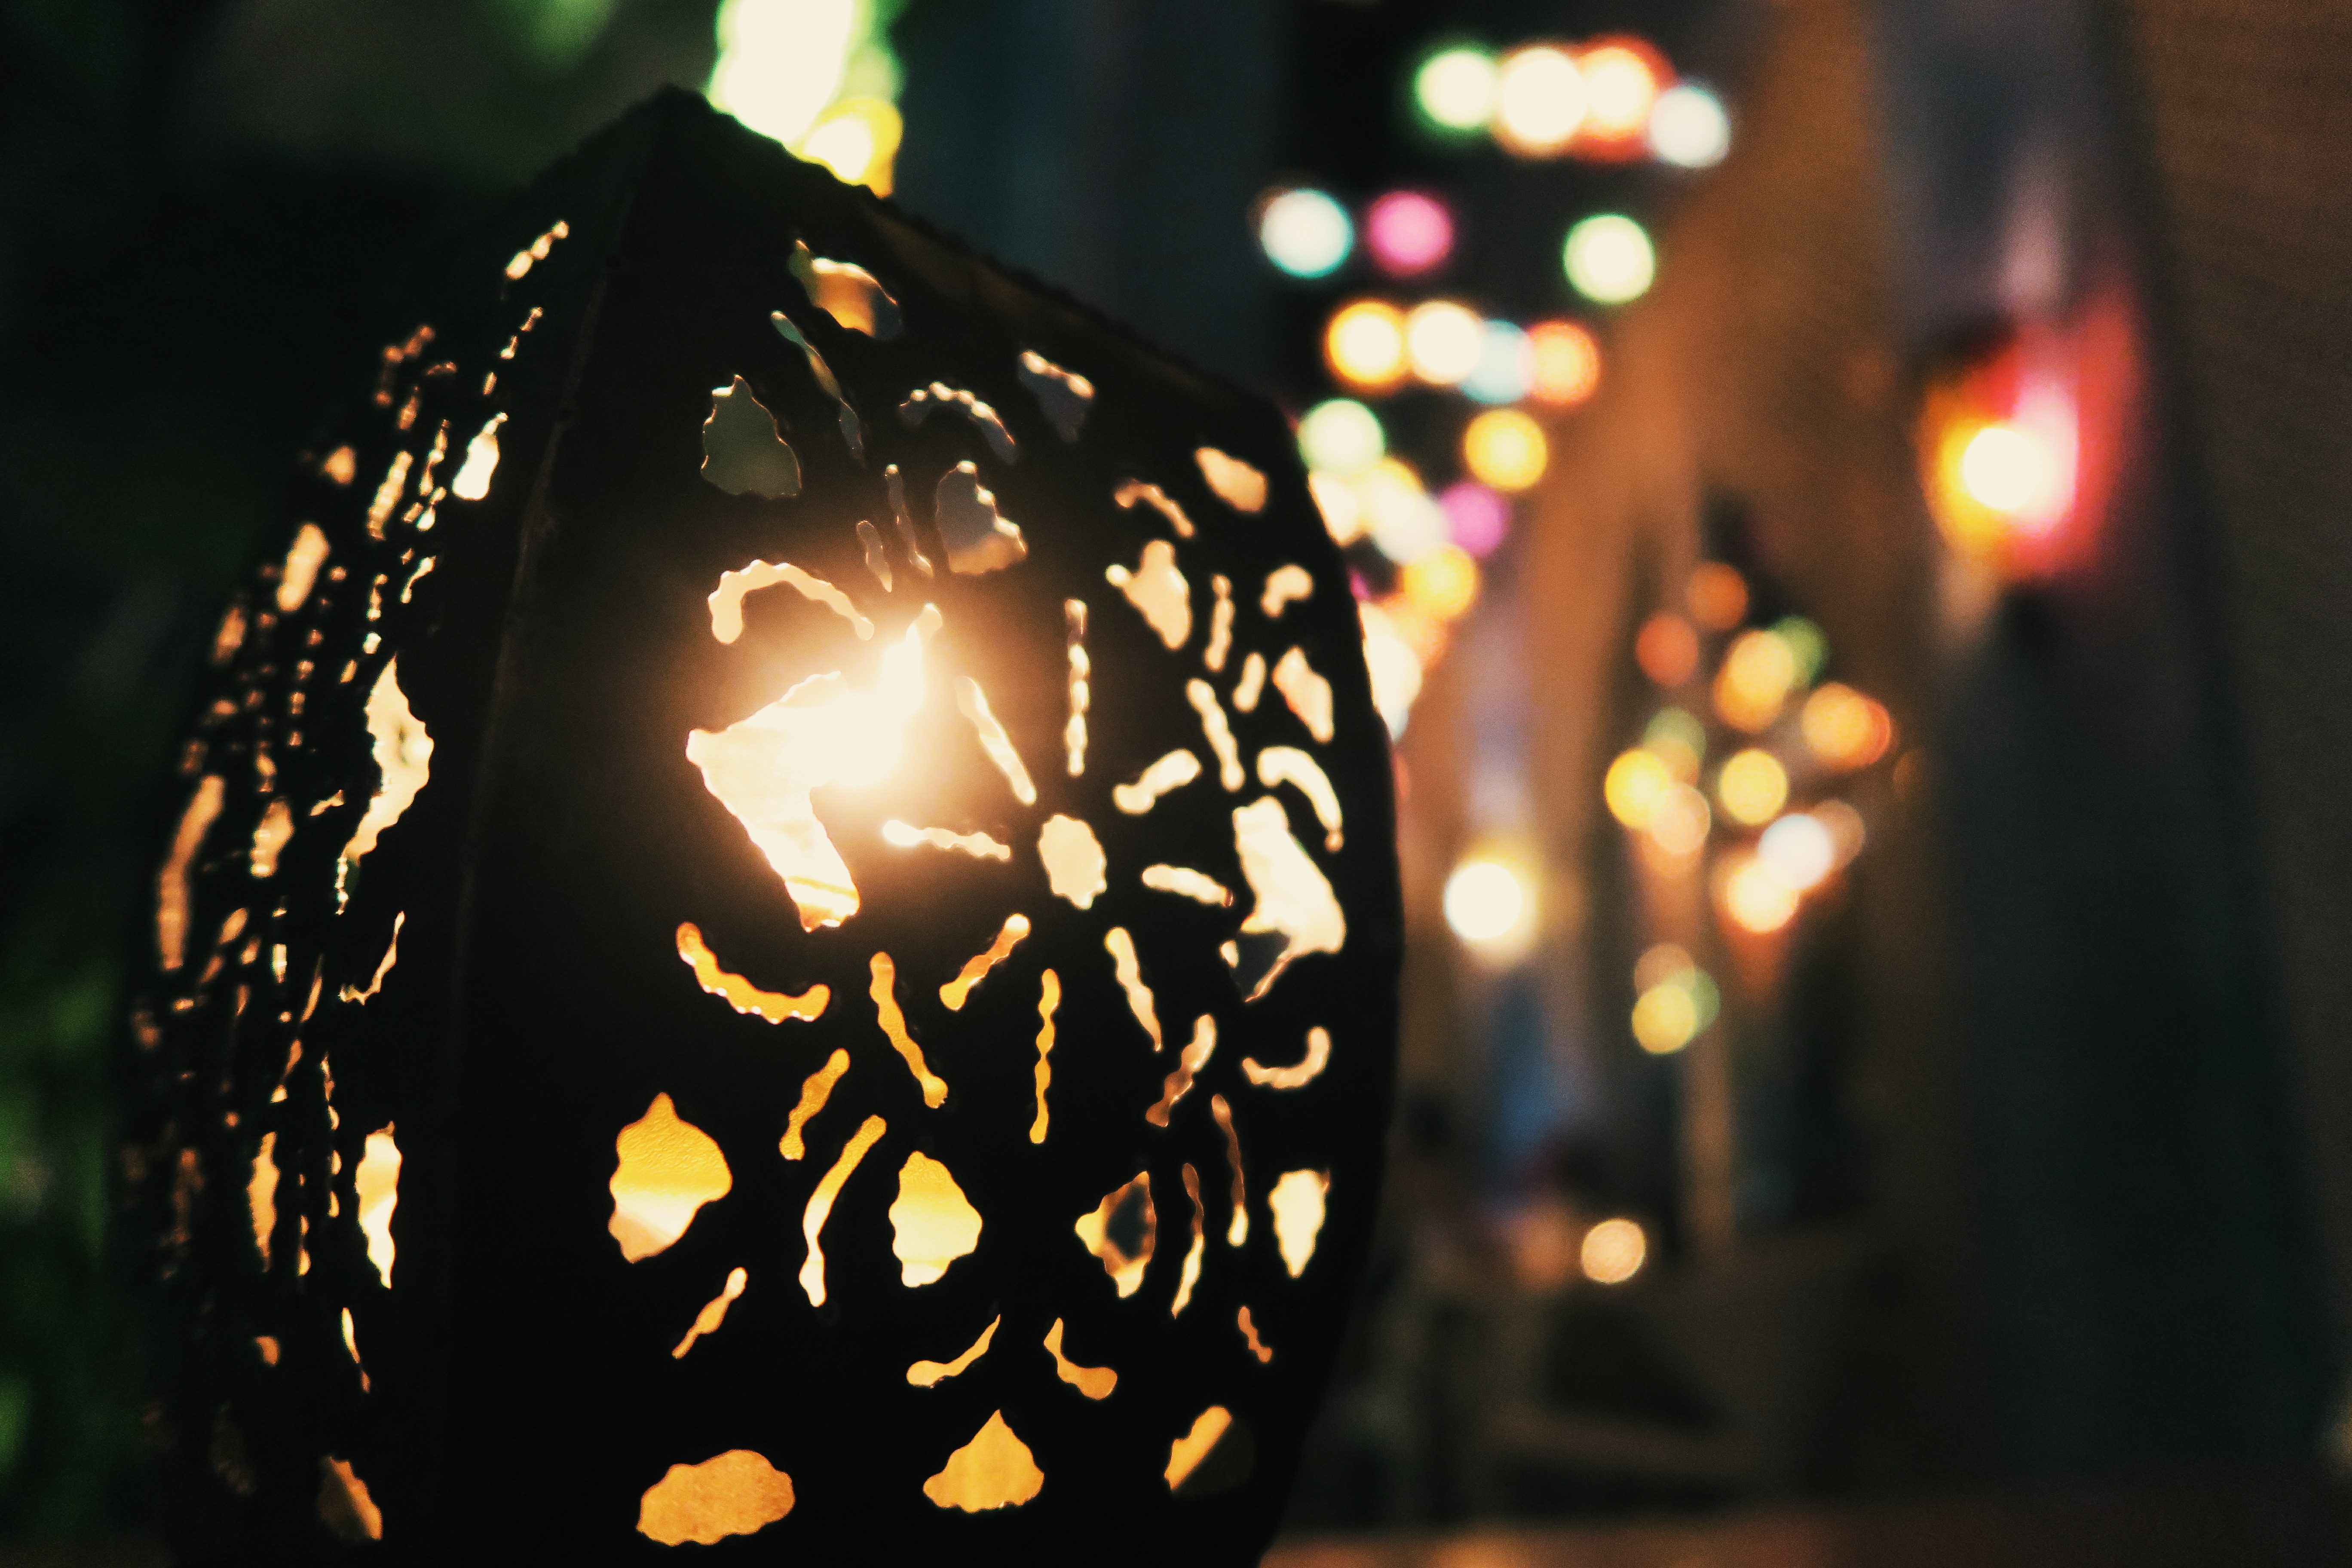
light, night, sunlight, flower, sparkler, color, darkness, yellow, christmas, lighting, christmas decoration, macro photography